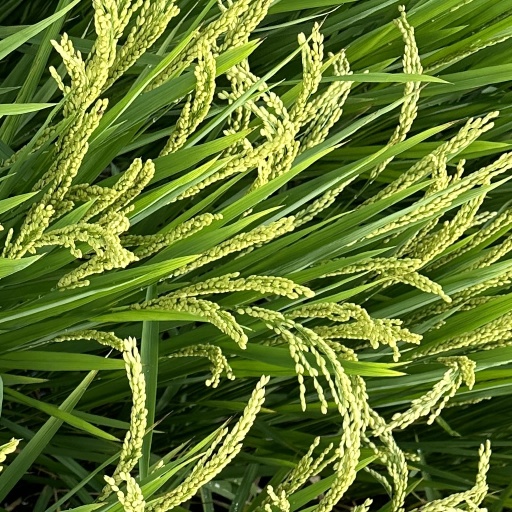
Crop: rice